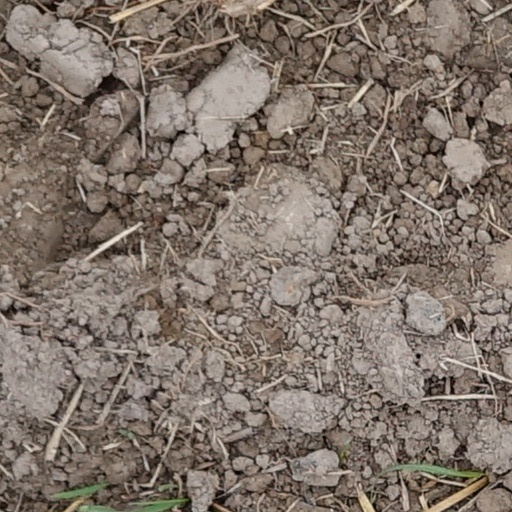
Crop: wheat